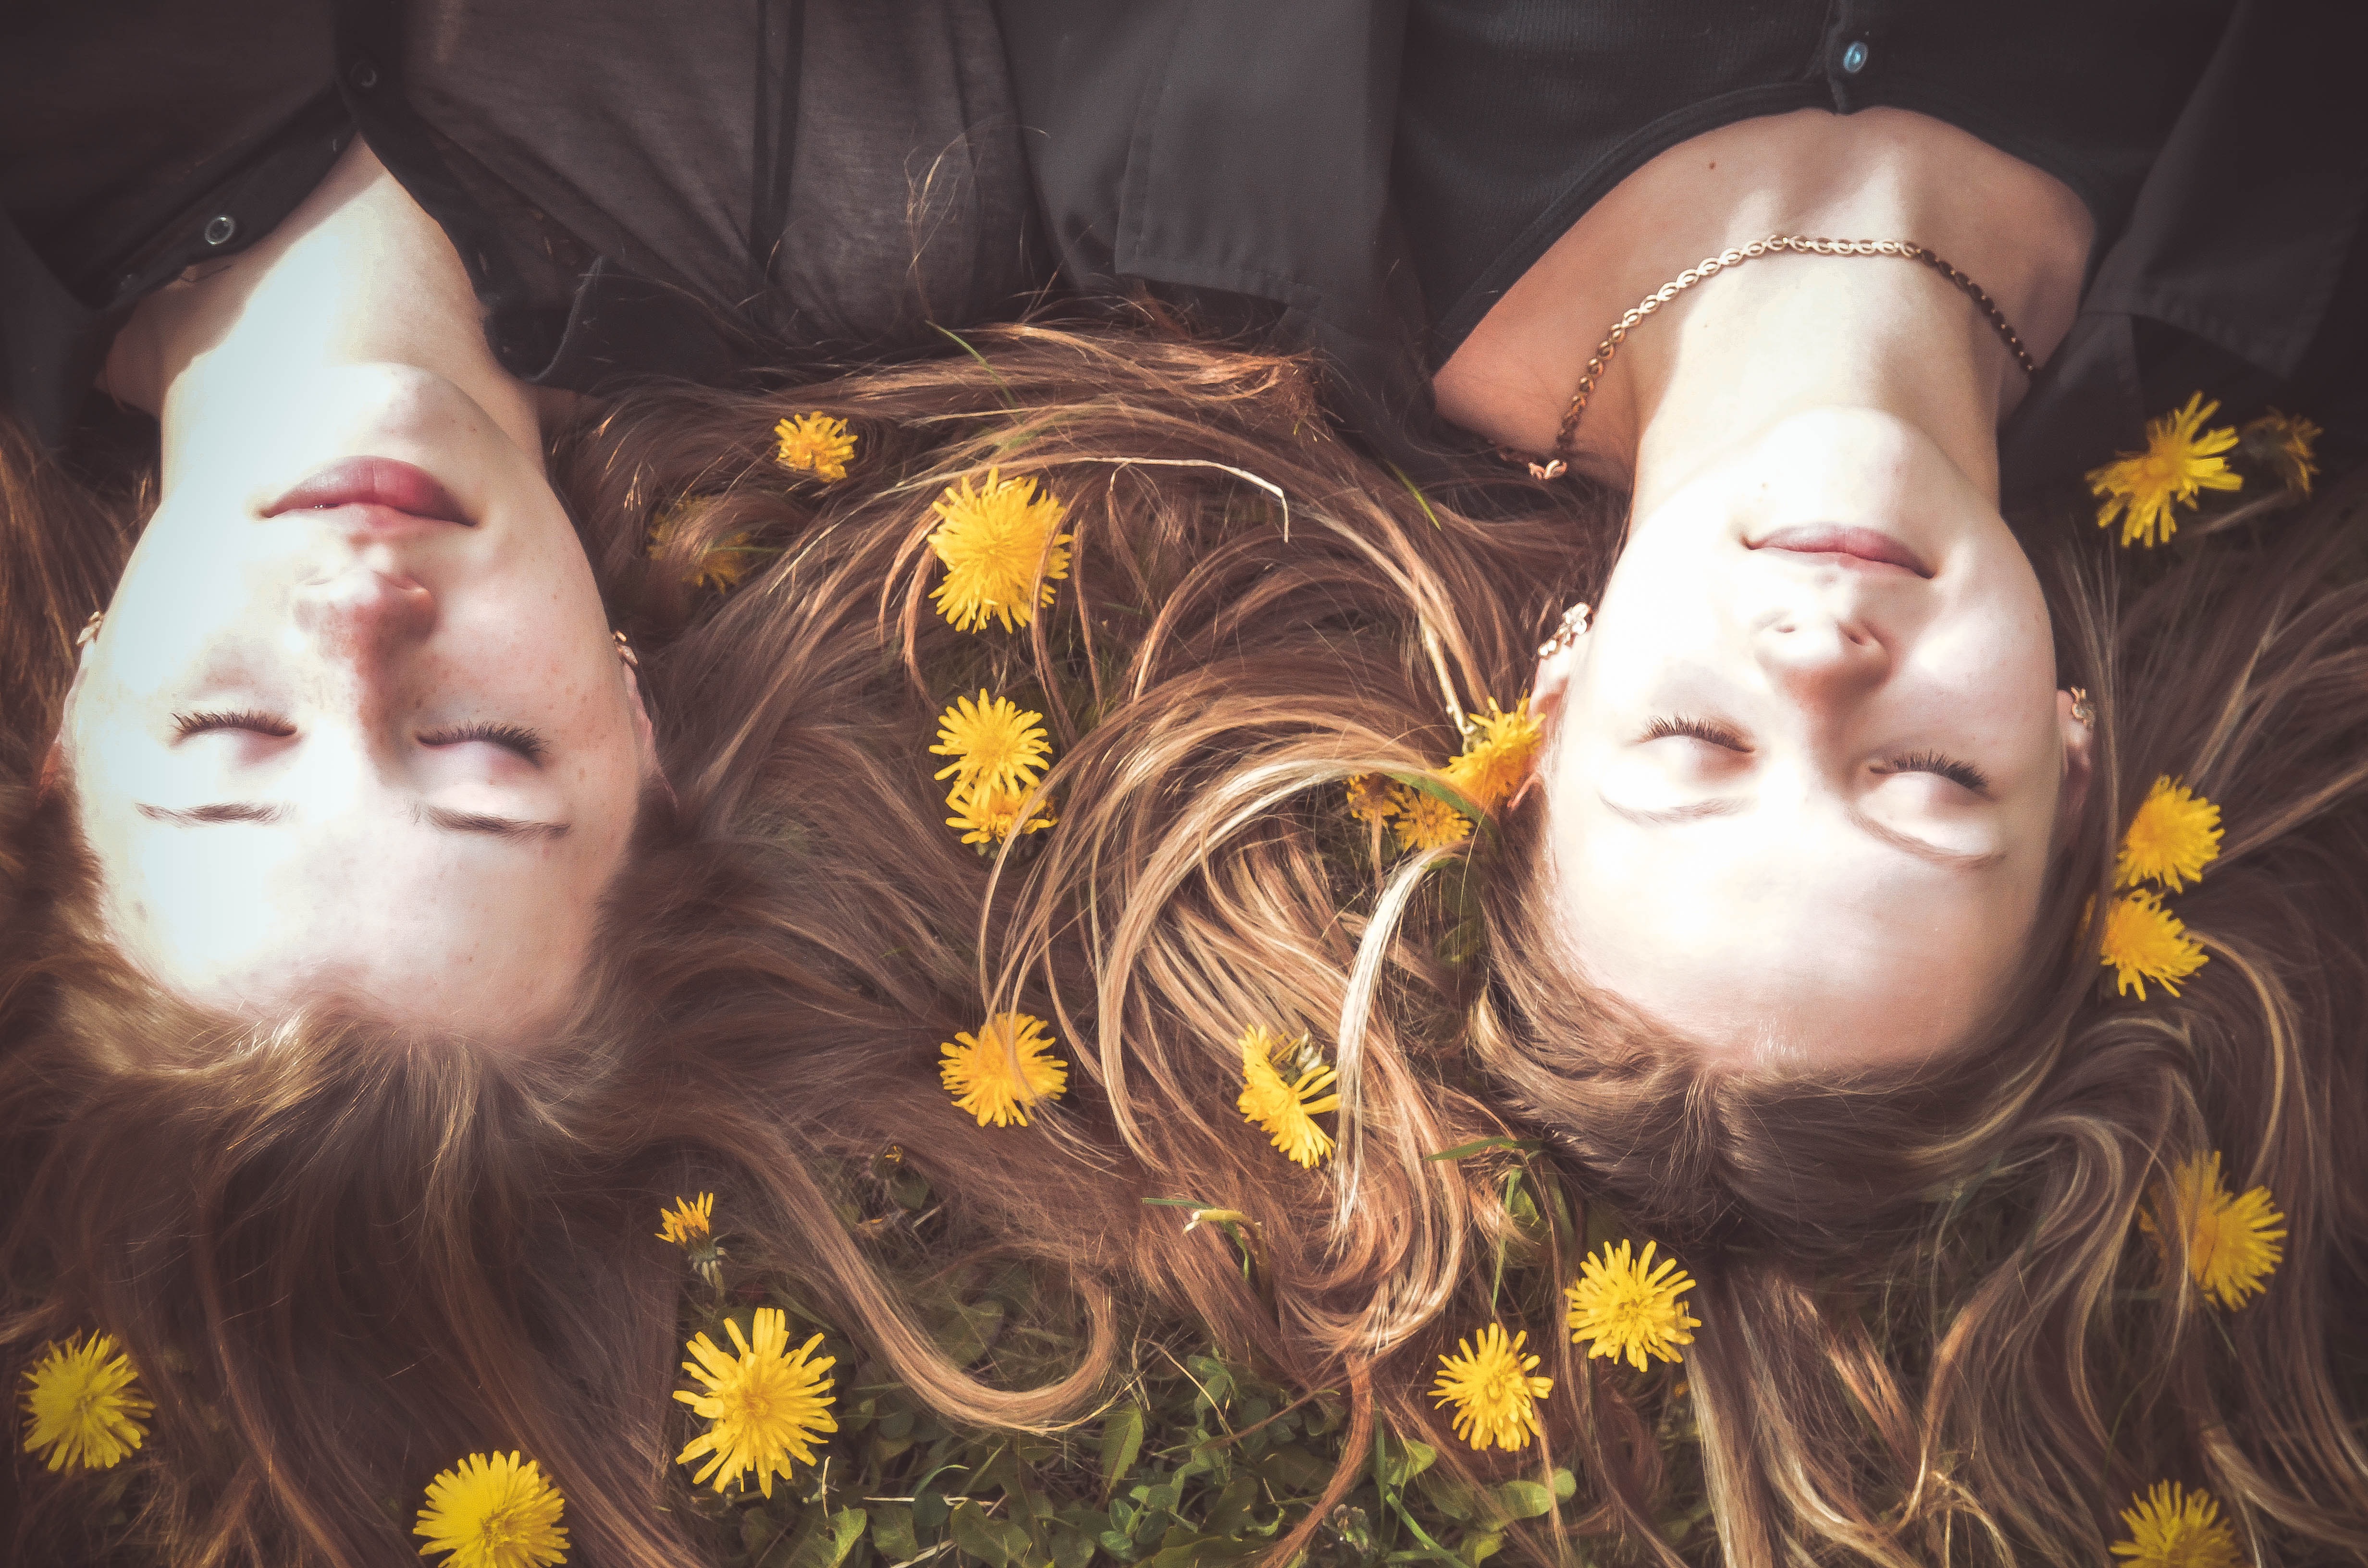
landscape, nature, light, people, plant, girl, sun, camera, flower, portrait, spring, color, friendship, yellow, lady, girlfriend, stroll, outdoors, girls, friends, beauty, beautiful, fine, mood, mythology, tenderness, living nature, beauty in nature